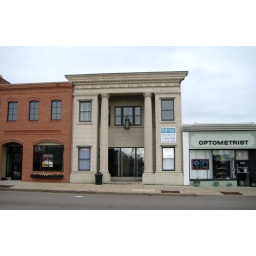
A very nice old bank building sitting empty in downtown Farmington, Michigan